Skagafjörður

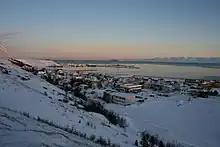
The fjord Skagafjörðdur, seen from Sauðárkrókur

Skagafjörður is a deep fjord and its valley in northern Iceland.